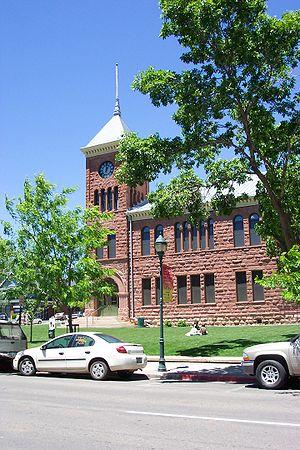
Le comté de Coconino est un comté américain situé dans l'État de l'Arizona. Lors du recensement de 2010, il était peuplé de 134 421 habitants, population estimée, en 2017, à 140 776 habitants., dont près de 30 % d'Amérindiens. Son siège est la ville de Flagstaff.